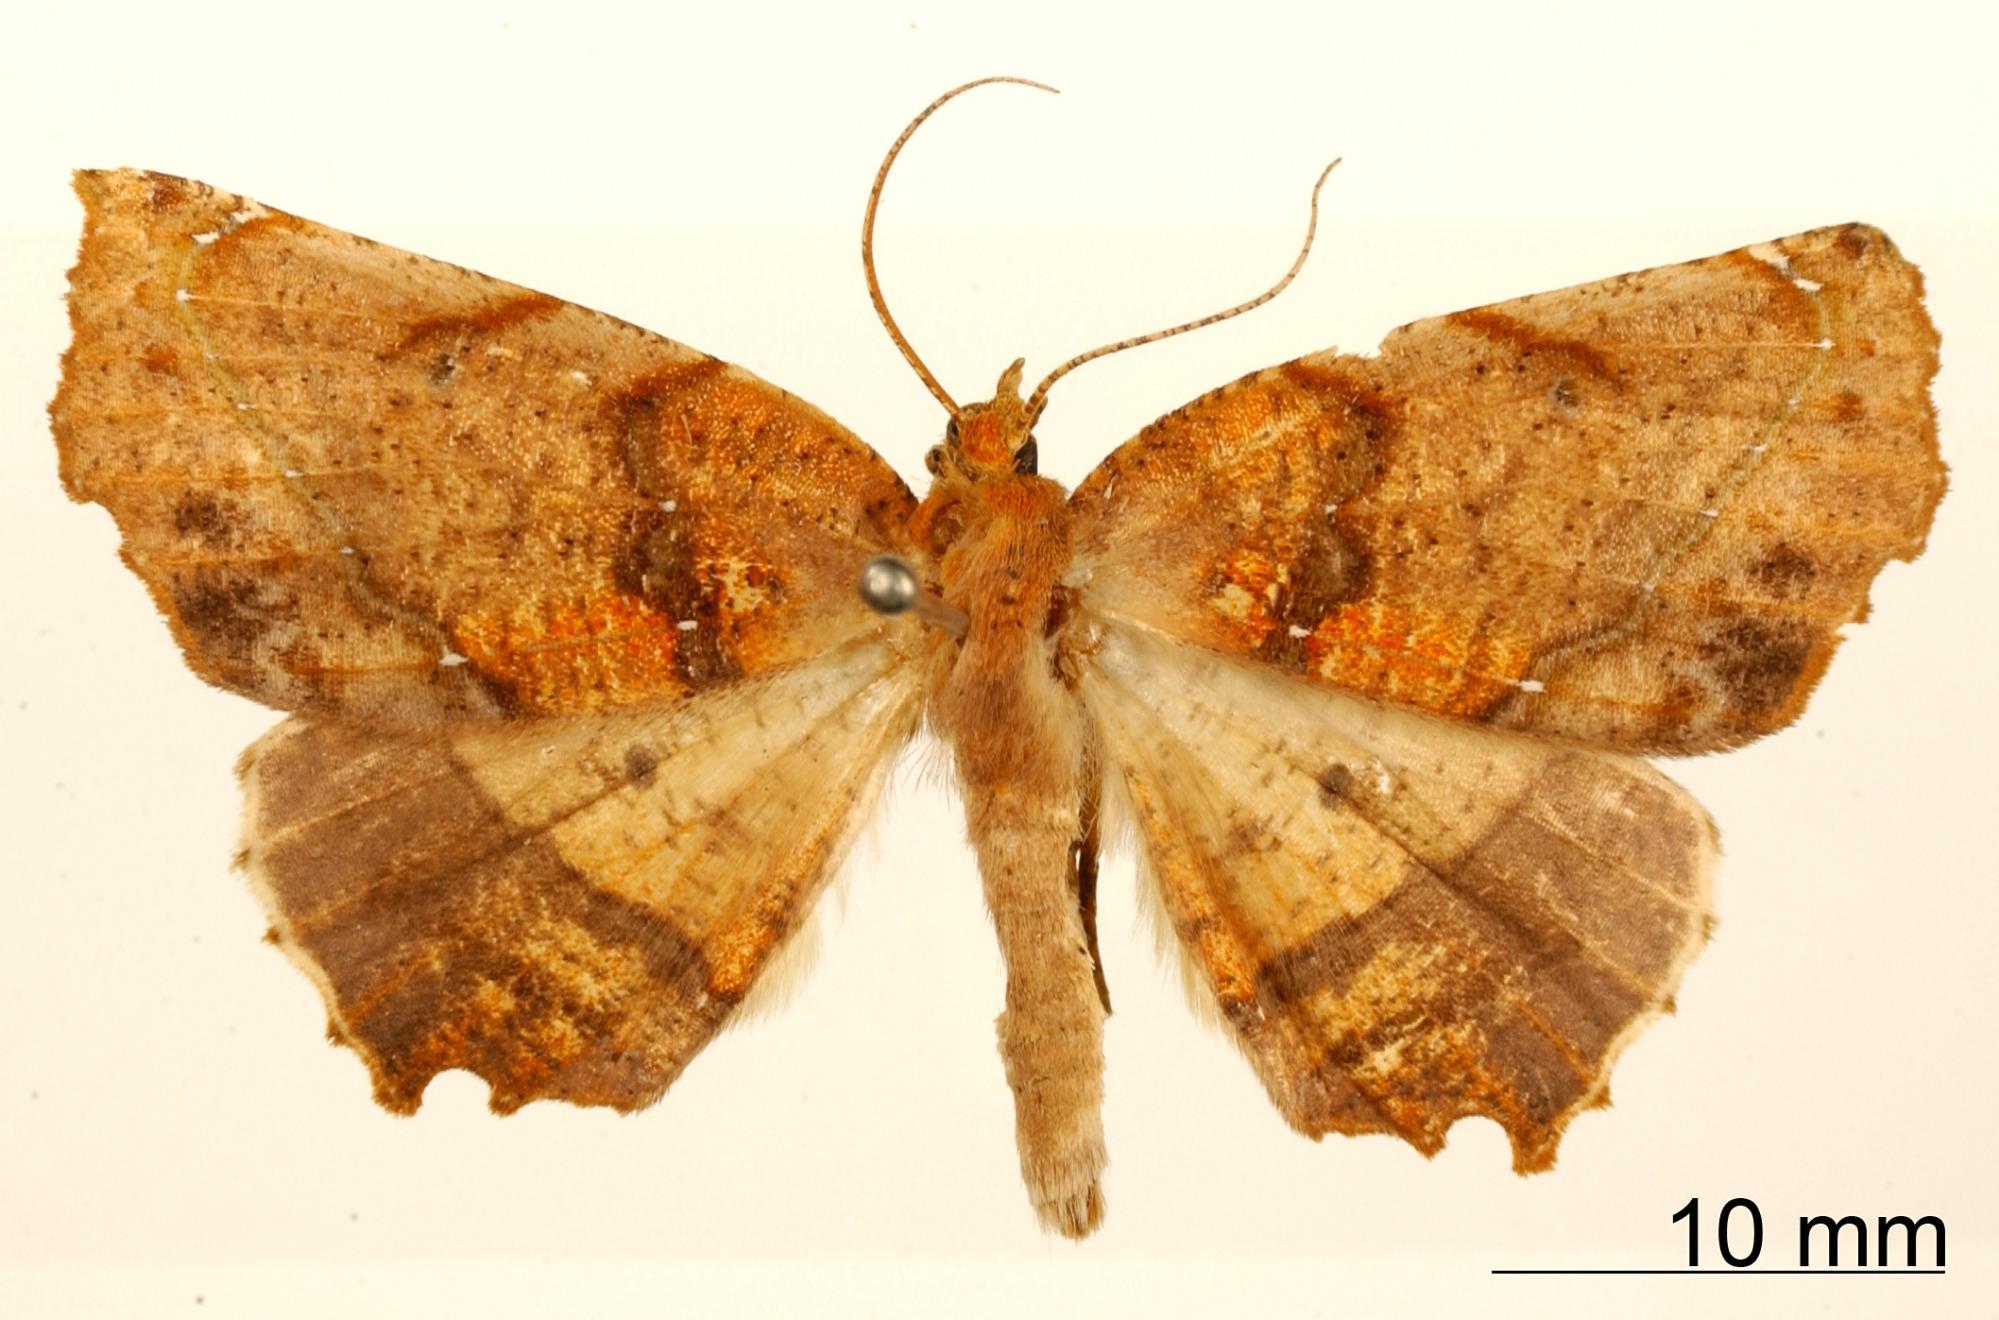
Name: Phyllodonta songaria
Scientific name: Phyllodonta songaria Dognin, 1901
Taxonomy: Animalia, Arthropoda, Insecta, Lepidoptera, Geometridae, Ennominae
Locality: Rio Songo, Bolivia, Bolivia